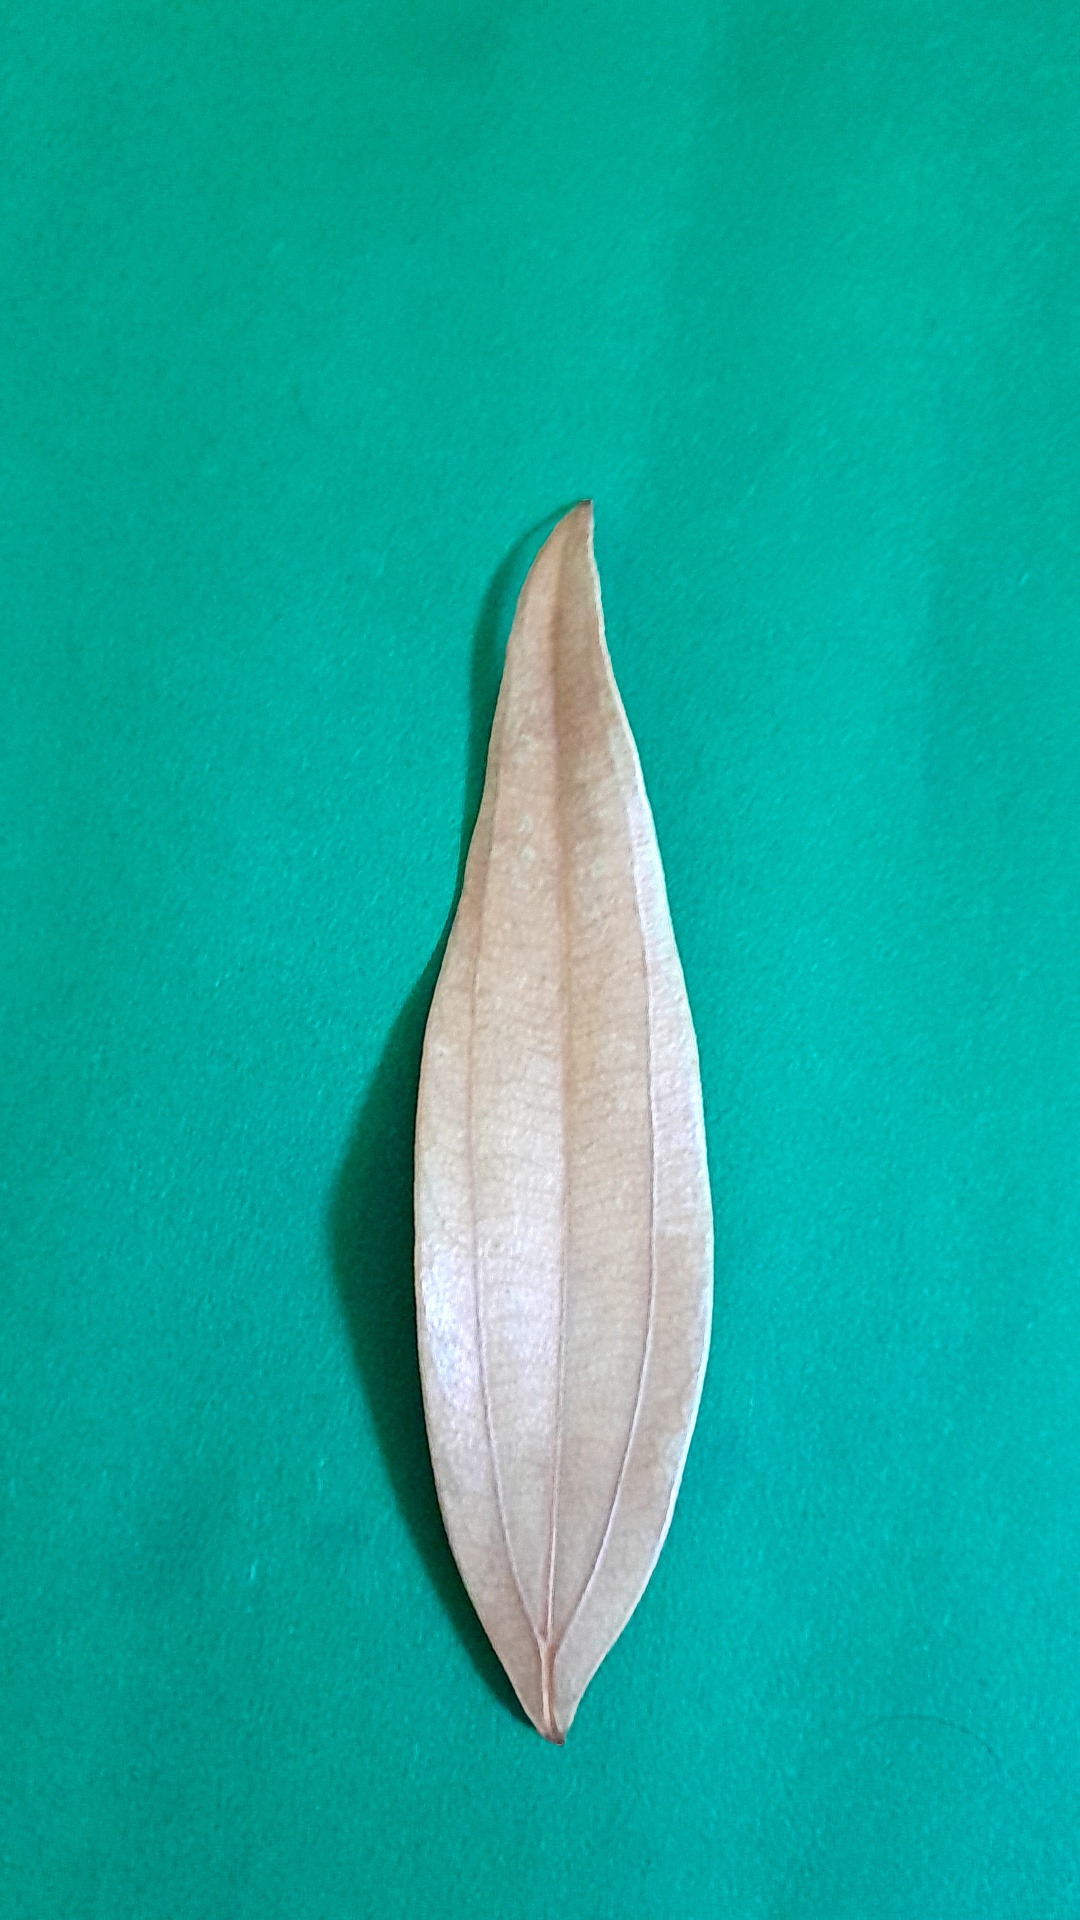
Label: Dry Leaf